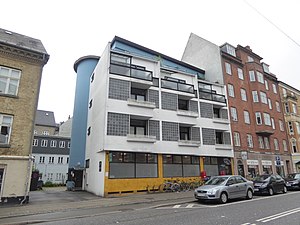
H.C. Ørsteds Vej / Kendte bygninger og beboere
Den fireetages funktionalistiske bygning i nr. 54.
H.C. Ørsteds Vej er en gade på Frederiksberg i København. Gaden går fra Åboulevard som forlængelse af Griffenfeldsgade og til Gammel Kongevej, hvor den støder op til Alhambravej.